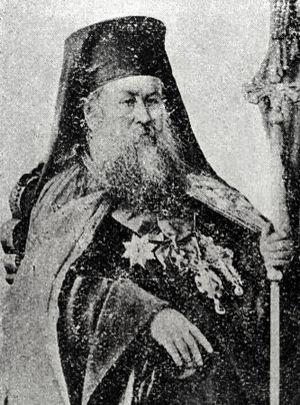
Nicanor Iᵉʳ est pape et patriarche orthodoxe d'Alexandrie et de toute l'Afrique du 17 janvier 1866 au 31 mars 1869.